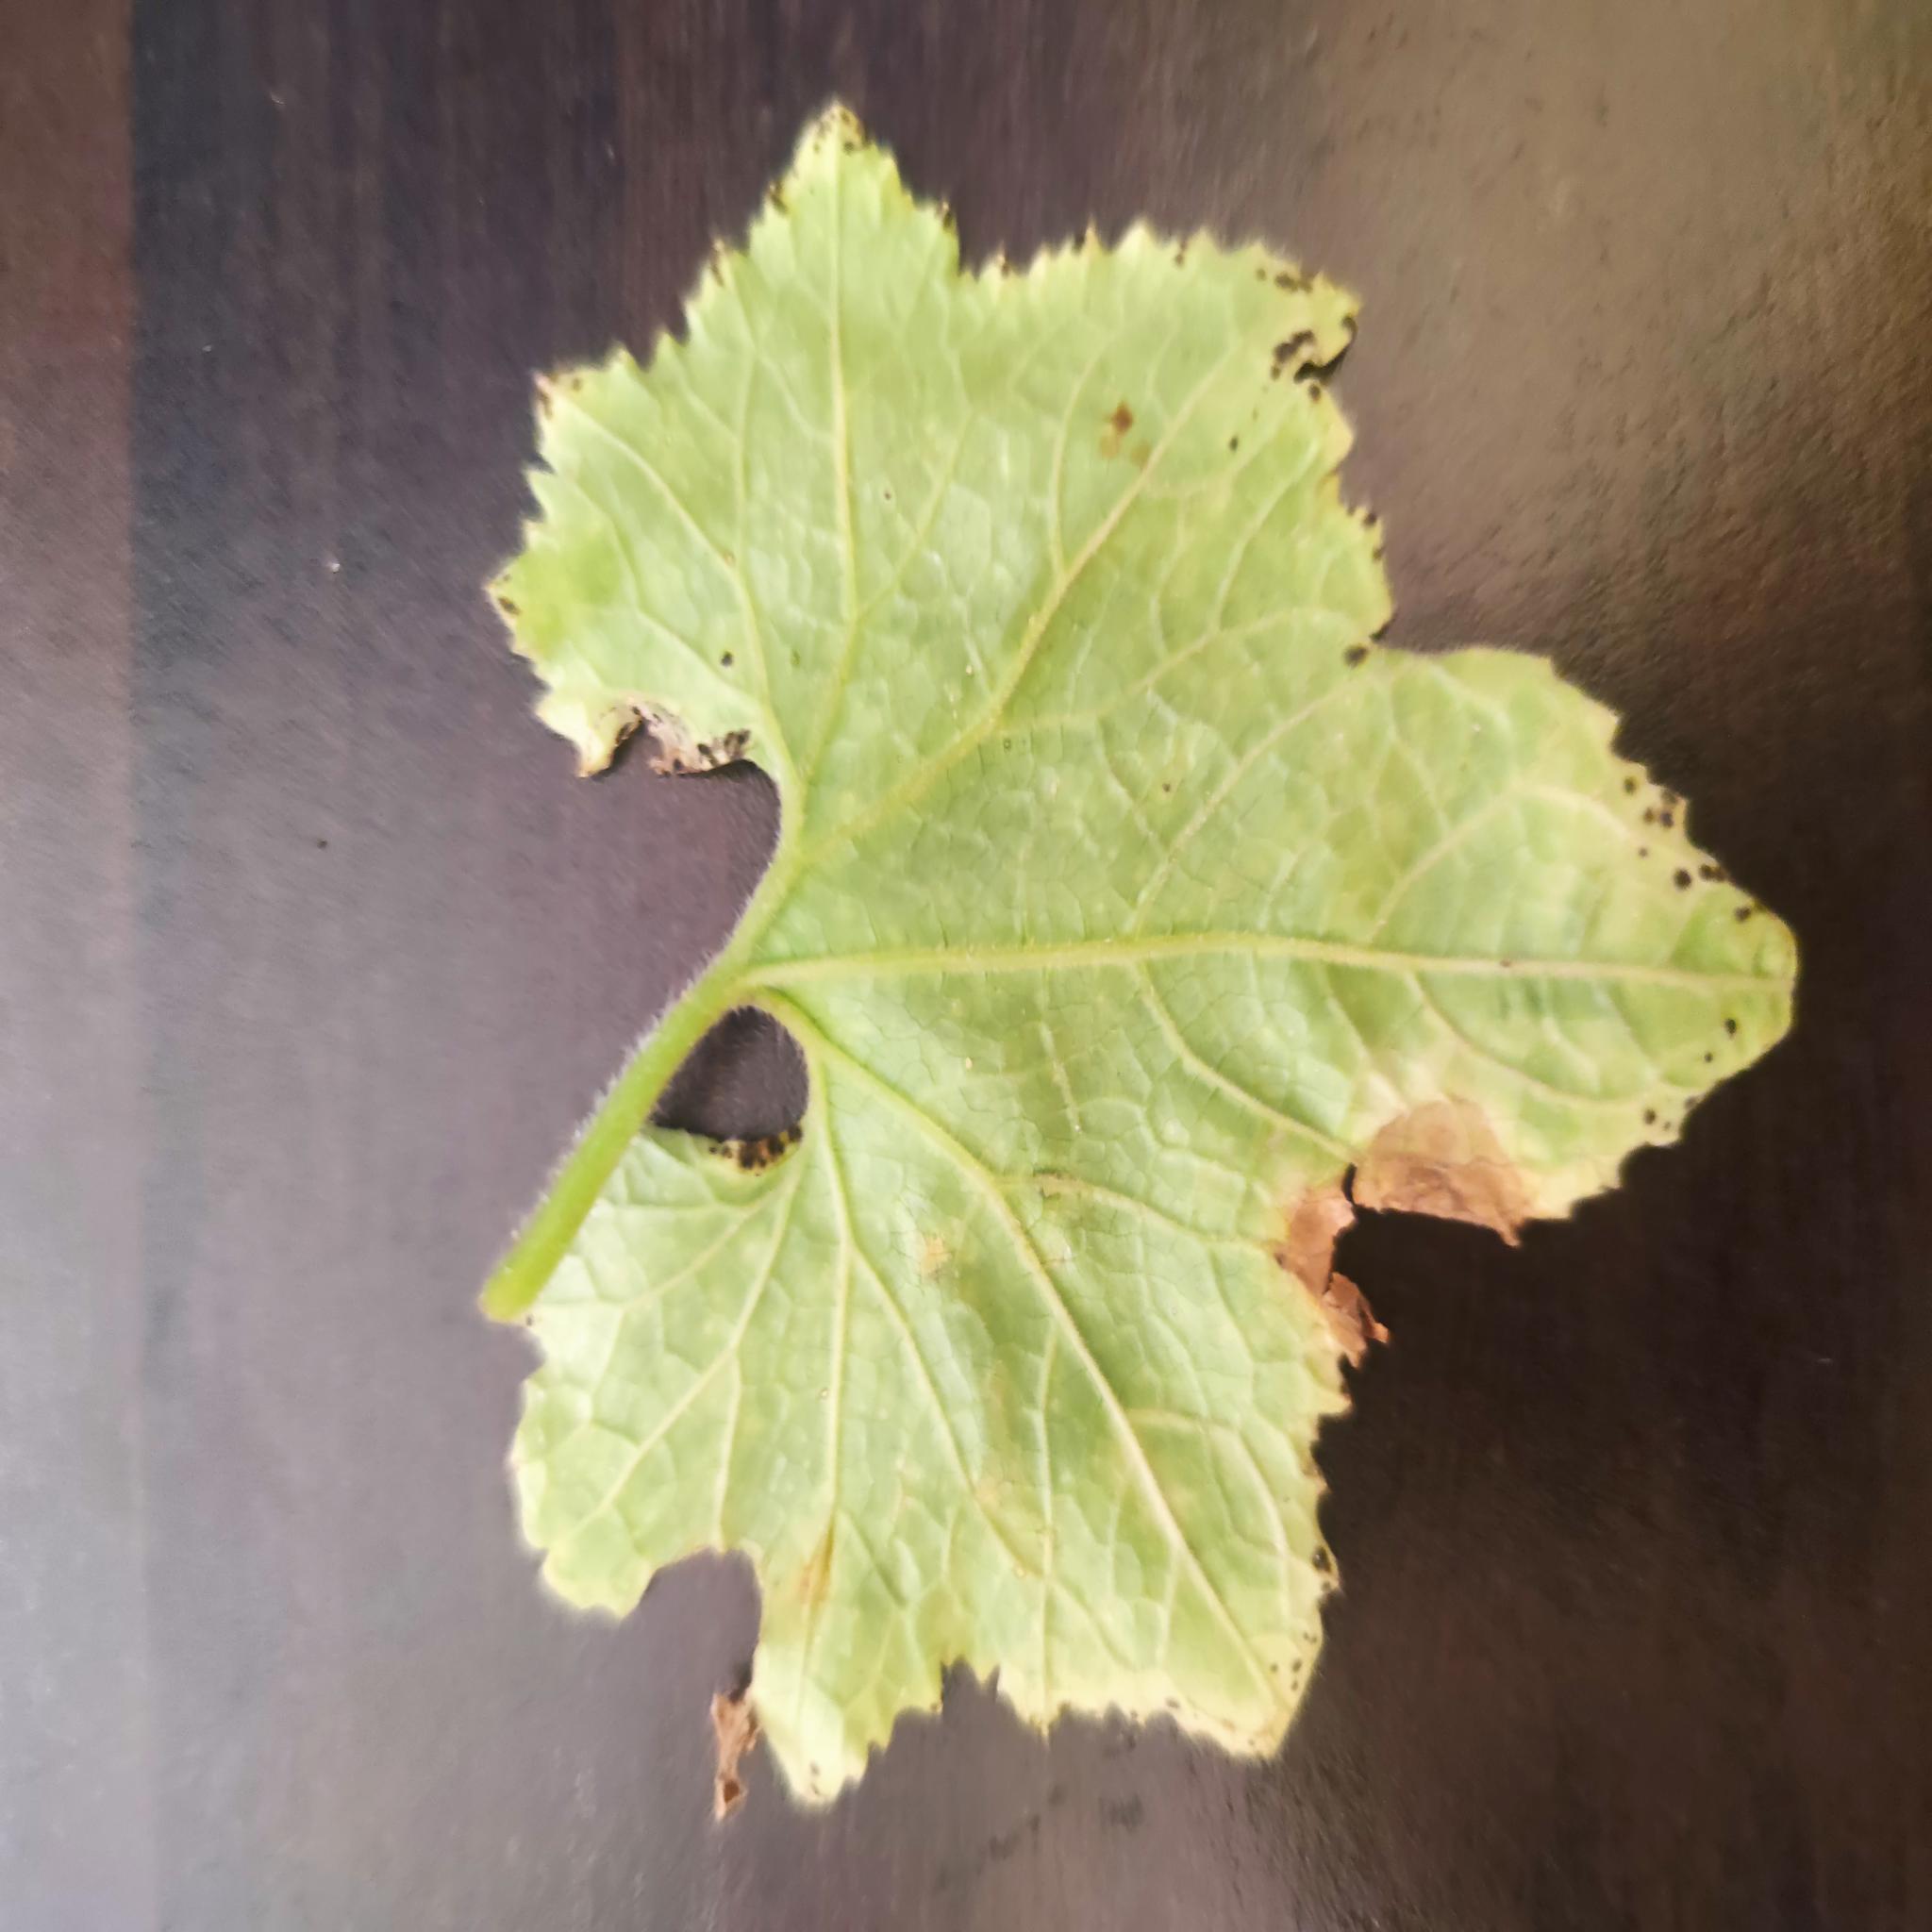
Label: Downy mildew